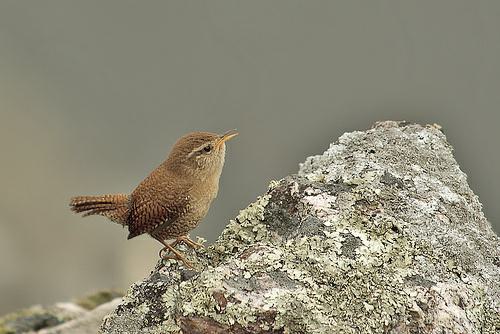
A photo of a winter wren